Exilados do Vulcão

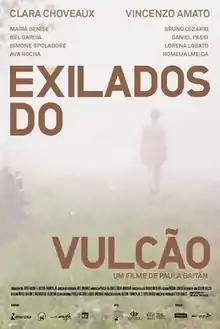
Film poster

Exilados do Vulcão is a 2013 Brazilian drama film directed by Paula Gaitán. The film premiered at the 2013 Festival de Brasília.